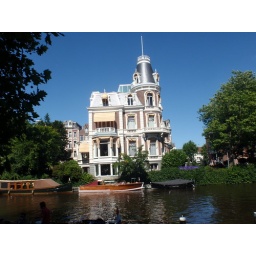
An office building near the Casino in Amsterdam. I believe the boat was how they commuted to work every morning!